Michigan Wolverines

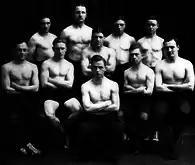
1922 Michigan wrestling team

The women's volleyball program at the University of Michigan began in 1973. Mark Rosen has been the head coach since 1999 and has led the team to the NCAA Tournament in 18 of his 22 years as head coach, as well as took the program to its first-ever national semifinal in the NCAA Tournament in 2012.